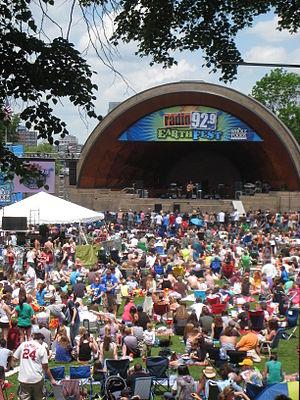
Dookie est le troisième album studio du groupe californien de punk rock Green Day, sorti le 1ᵉʳ février 1994. Premier album du groupe produit par un label majeur, Reprise Records, il est enregistré en trois semaines aux studios Fantasy avec le producteur Rob Cavallo à la fin de l'été 1993.